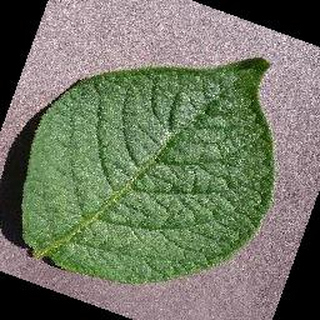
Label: healthy_potato